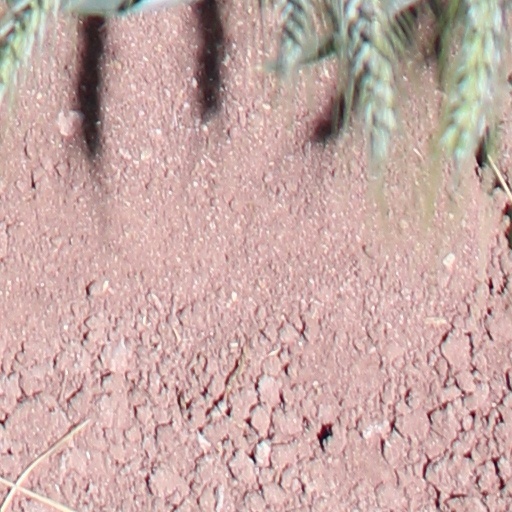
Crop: wheat